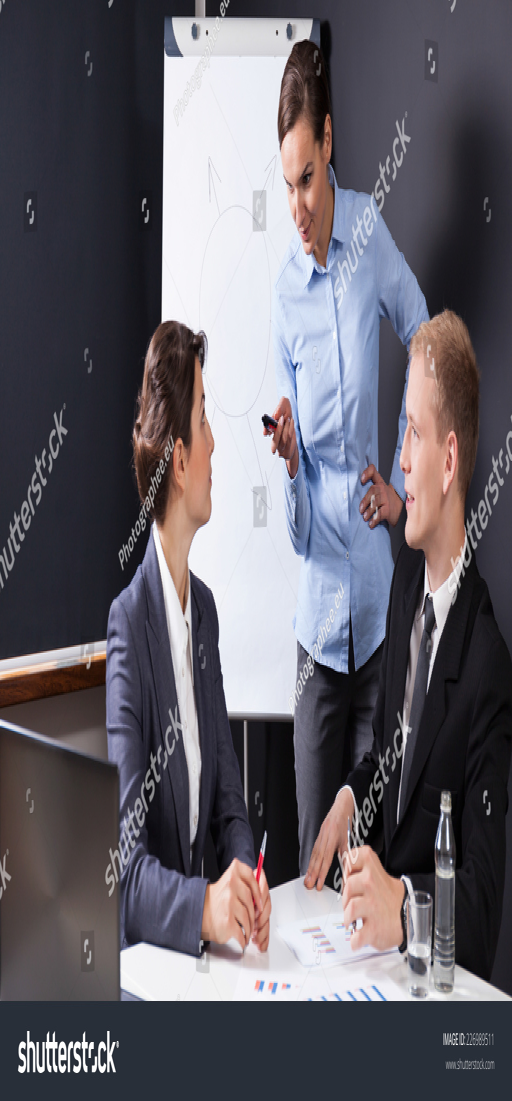
boss being angry during business meeting in the office